Biddle House (Mackinac Island)

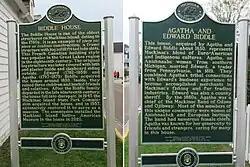
Dual-sided state historic marker

The origins of the Biddle House are unknown, but its New France architectural lines and heritage indicate that it was built about 1780, at the time of the first settlement of Mackinac Island by Euro-Americans. The American fur trade grew significantly on Mackinac Island after the War of 1812, and about 1822, fur trader Edward Biddle, a member of the Philadelphia-based Biddle family, occupied the house and refitted it to serve as a home for his family and a shop space to exchange trade goods for furs of the Upper Great Lakes ecosystem, including pelts from the beaver, mink, otter, and raccoon.